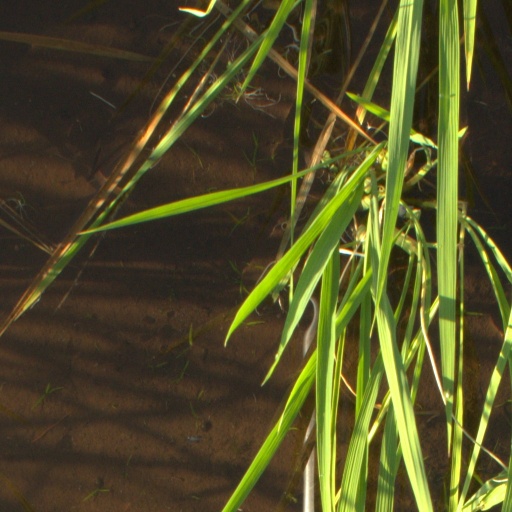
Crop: rice